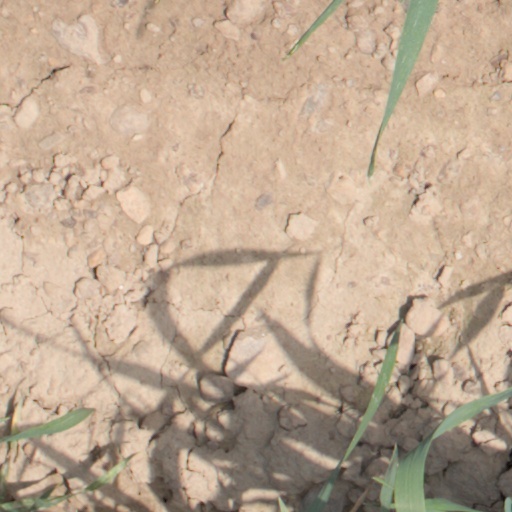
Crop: wheat